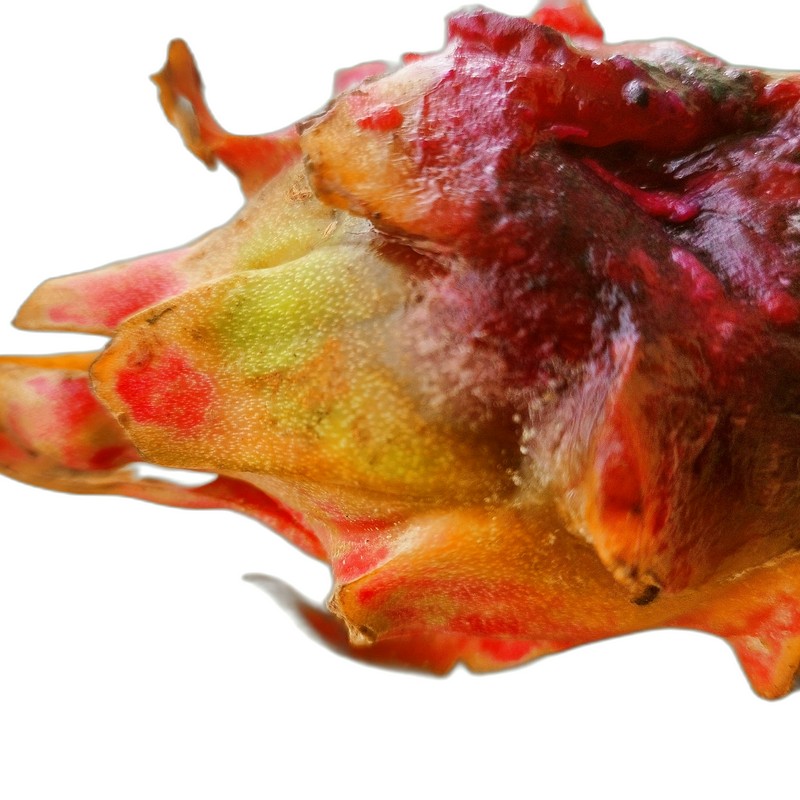
Label: Defect Dragon Fruit